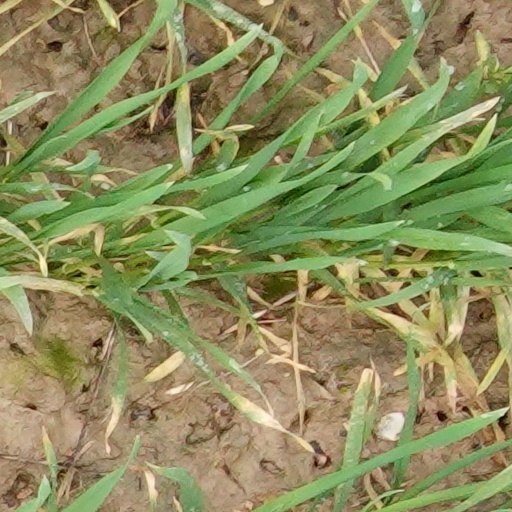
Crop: wheat